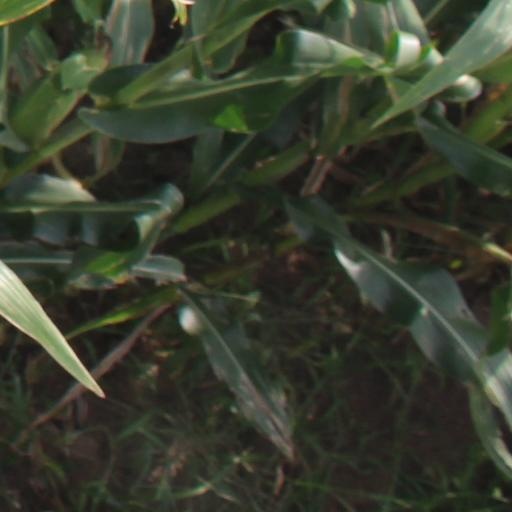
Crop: maize; corn